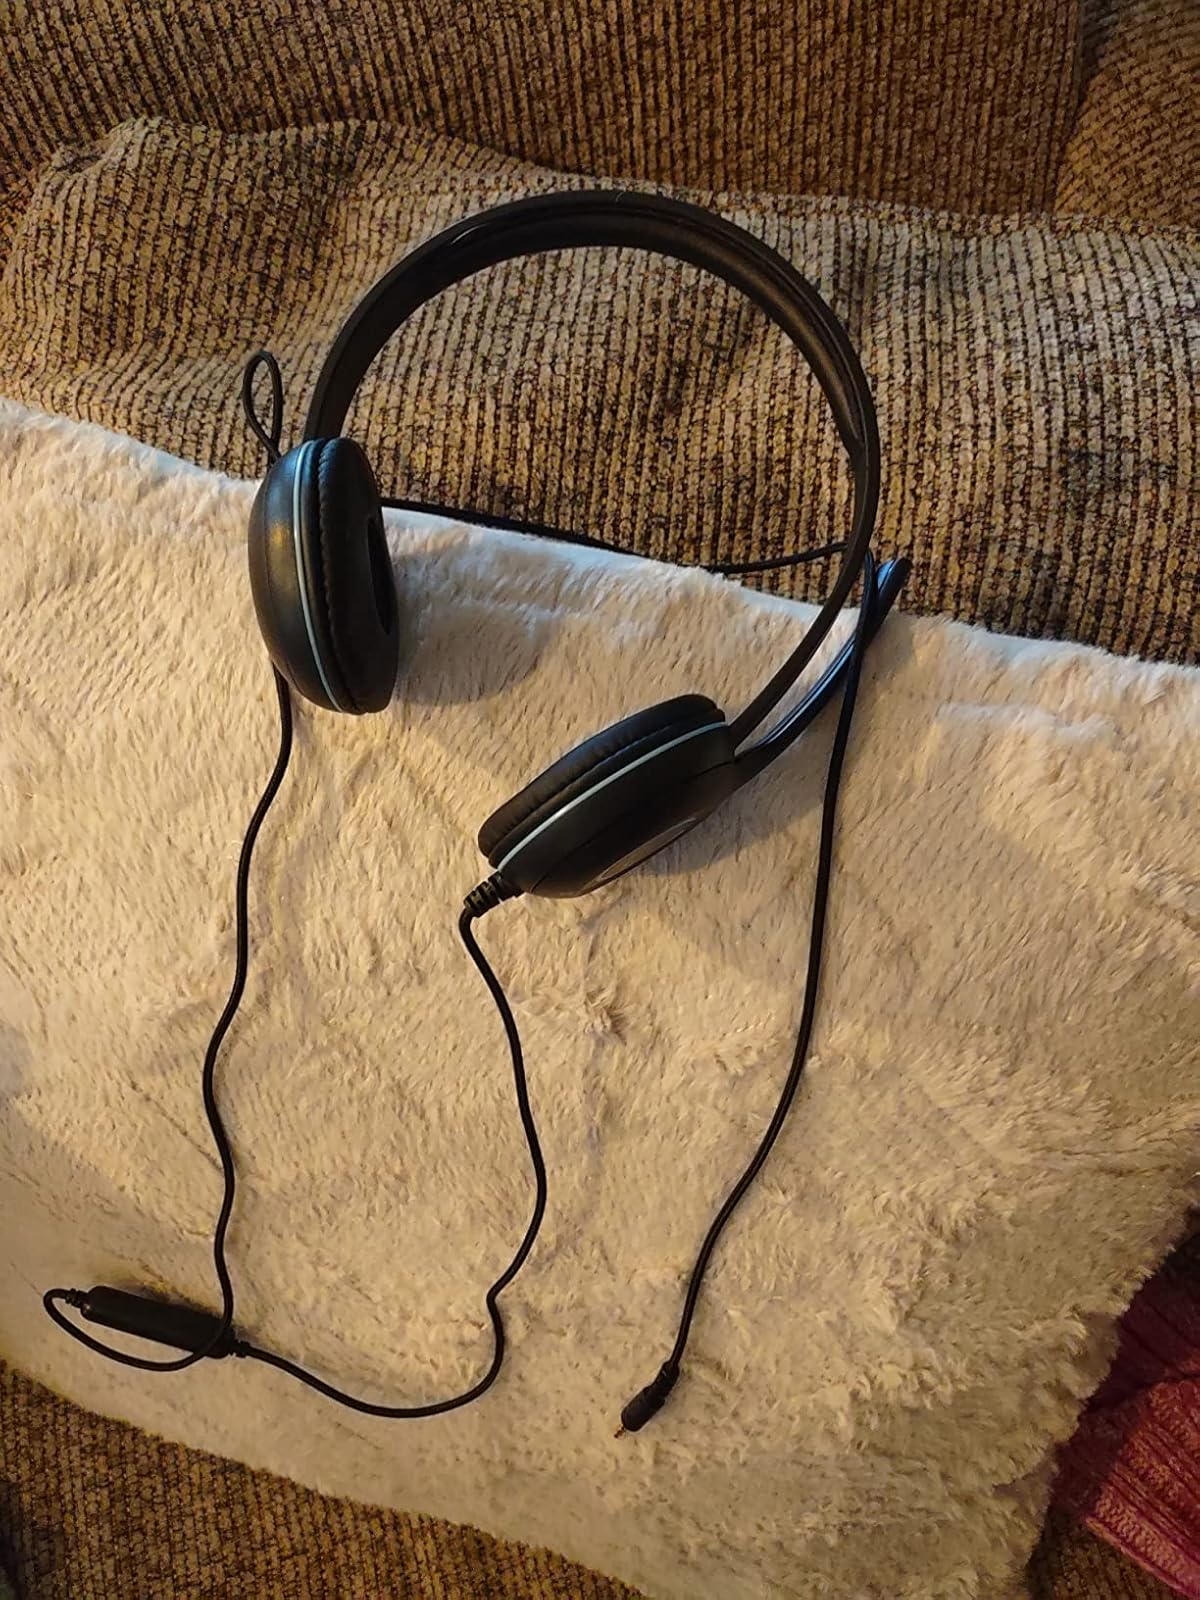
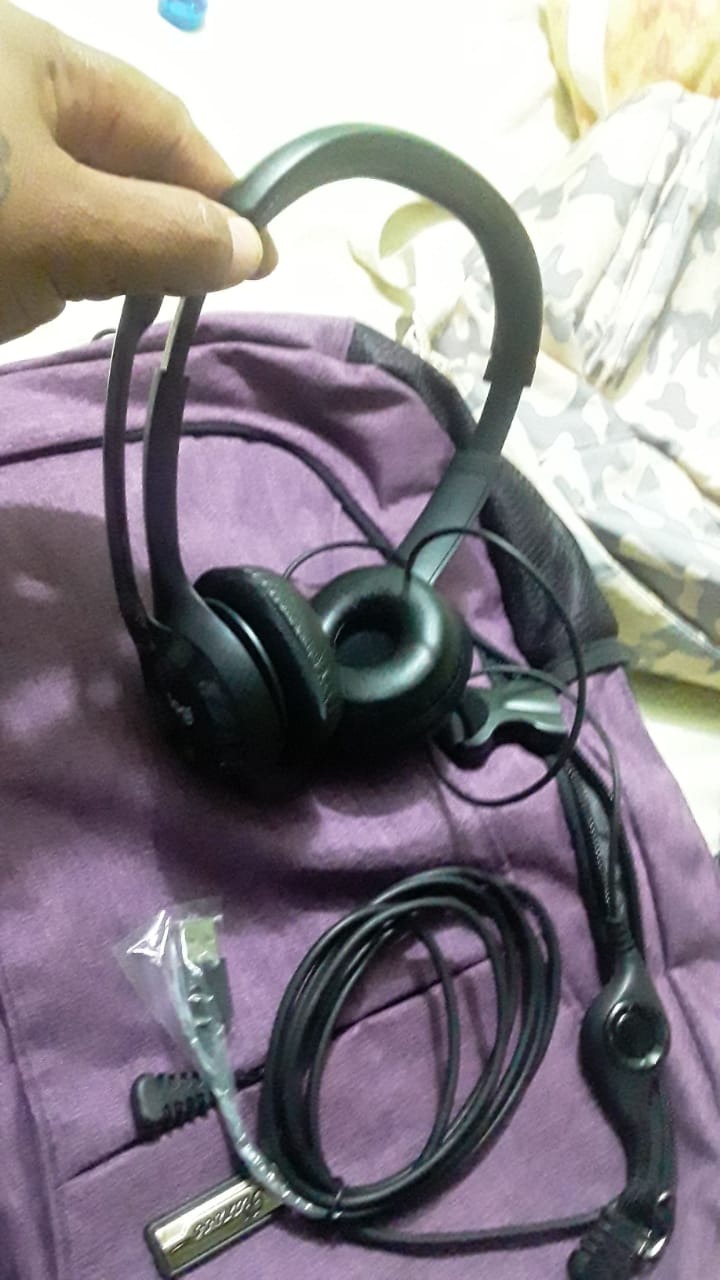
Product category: headphones
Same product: no